Dollis Brook Viaduct

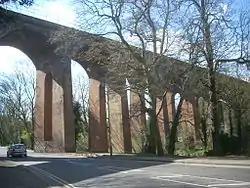
The Dollis Brook Viaduct

The Dollis Brook Viaduct, also known as the Dollis Road Viaduct, Dollis Viaduct or Mill Hill Viaduct, is a railway viaduct to the west of Finchley, North London, United Kingdom. It carries the London Underground's Northern line from Mill Hill East station to Finchley Central station. It is the highest point on the London Underground above ground level, reaching nearly . It is located on a branch that was formerly part of the Edgware, Highgate and London Railway.